First Date (musical)

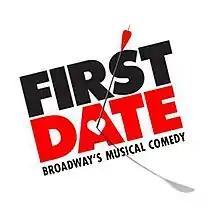
Original Broadway Logo

First Date is a musical with a book by Austin Winsberg and music and lyrics by Alan Zachary and Michael Weiner. Based around the concept of a blind date, the musical made its world premiere during 2012 at Seattle's ACT Theatre in a 5th Avenue Theatre co-production and made its Broadway debut August 8, 2013, at the Longacre Theatre.